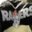
Label: baby